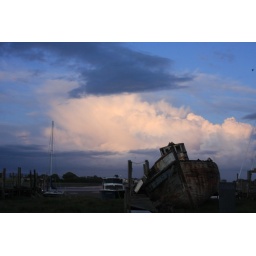
Blue sky over the river wyre